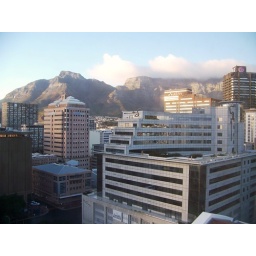
View of table mountain in the morning from Bethany's hotel room